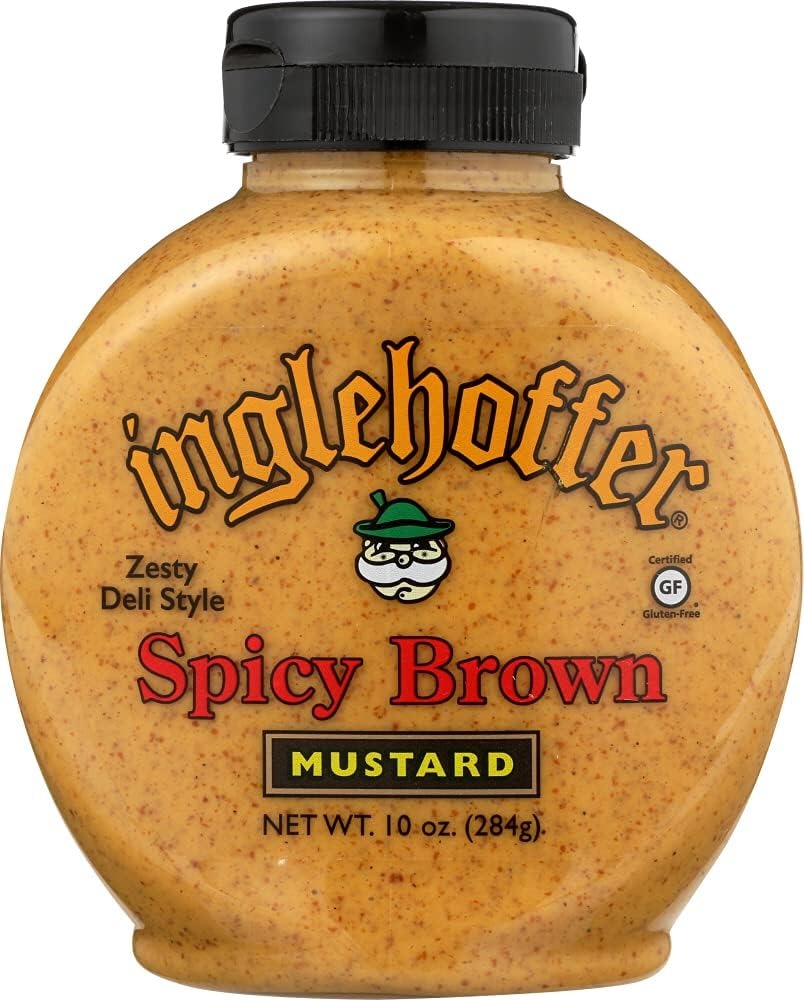
Item Name: Inglehoffer - Mustard Spicy Brown Squeeze - Case of 6-10 Oz
Bullet Point 1: Gluten Free
Bullet Point 2: Dairy Free
Value: 6.0
Unit: Count

Price: 17.785